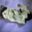
Label: cat